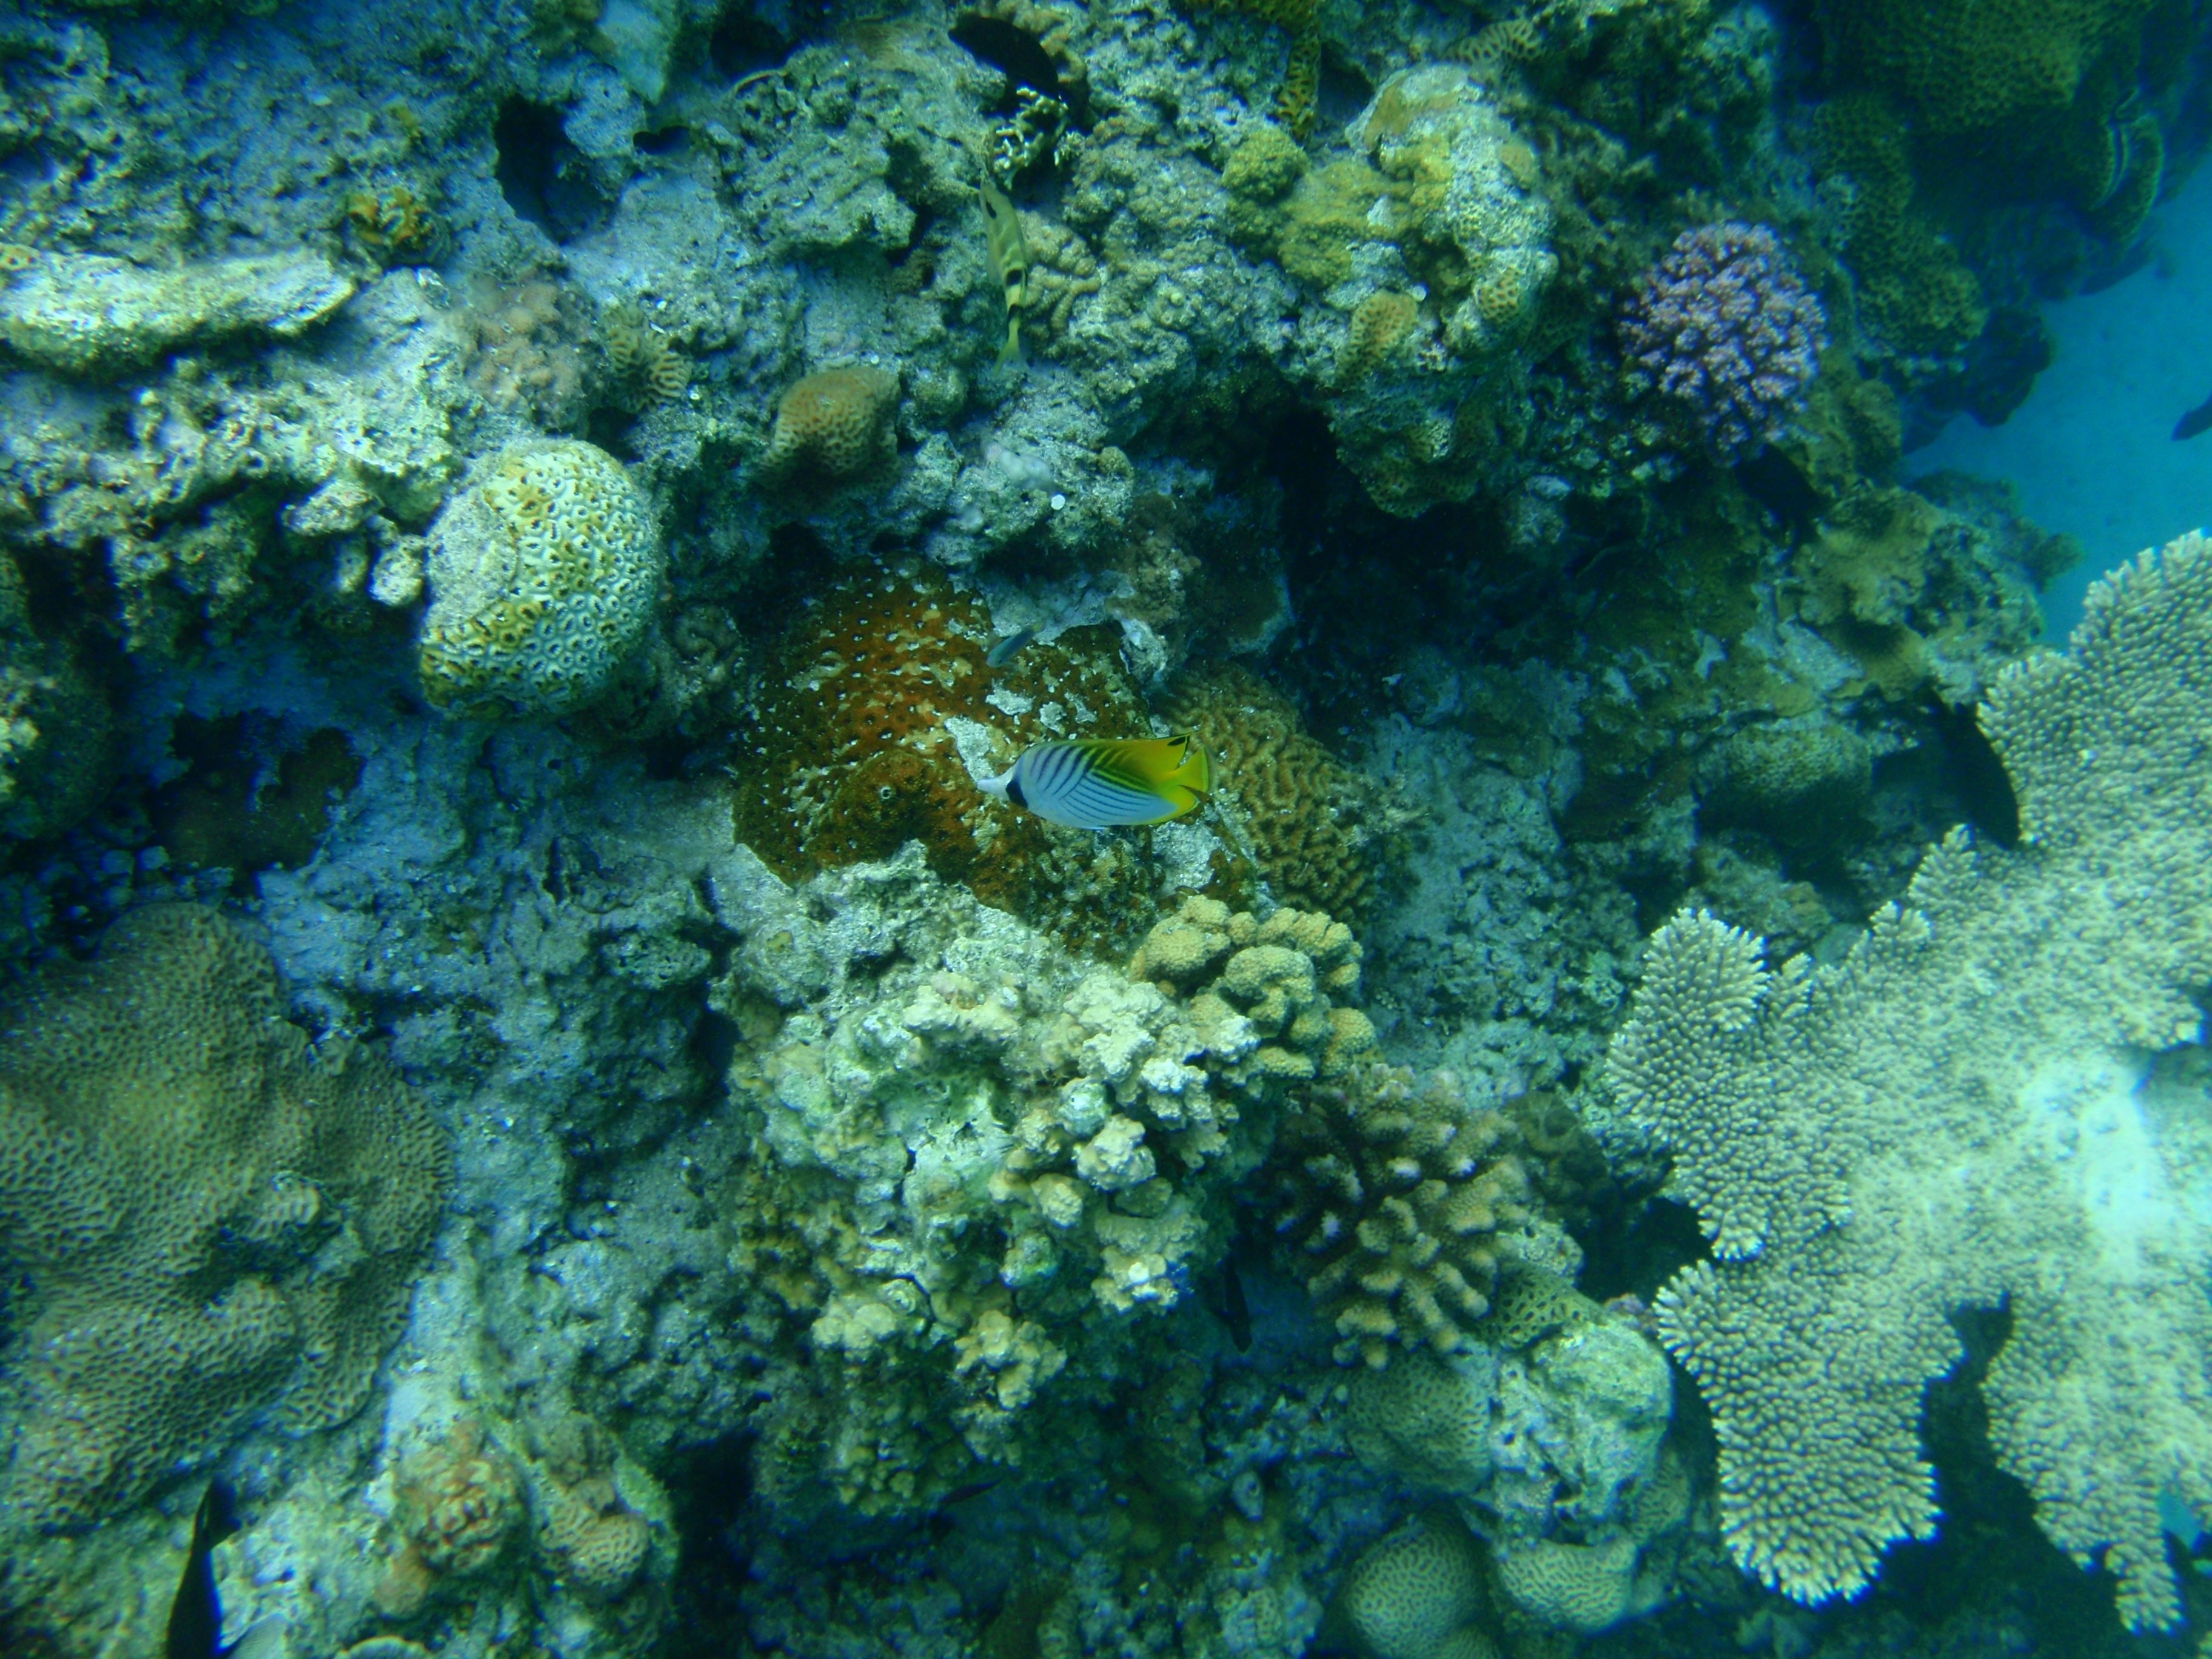
sea, diving, underwater, biology, coral, coral reef, invertebrate, reef, habitat, okinawa, coral reefs, kerama islands, natural environment, marine biology, coral reef fish, stony coral, vagabond butterflyfish